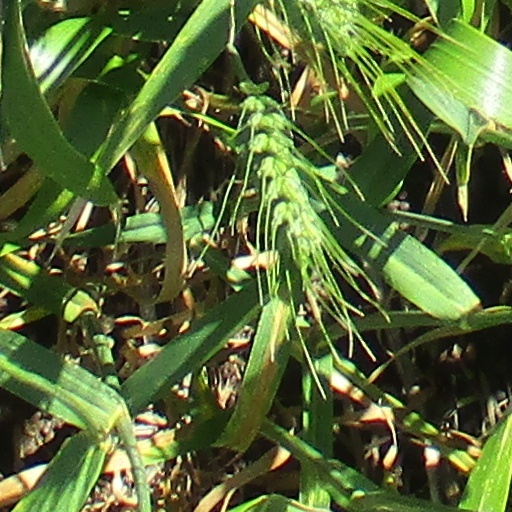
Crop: wheat